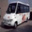
Label: bus